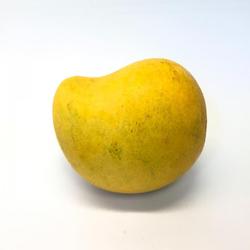
Label: Mango